Welcome to the Jungle (2013 film)

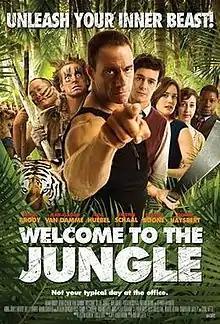
Theatrical release poster

Welcome to the Jungle is a 2013 American comedy film directed by Rob Meltzer and starring Jean-Claude Van Damme, Adam Brody, Megan Boone, Rob Huebel, Kristen Schaal and Dennis Haysbert. The film premiered at the 2013 Newport Beach Film Festival.